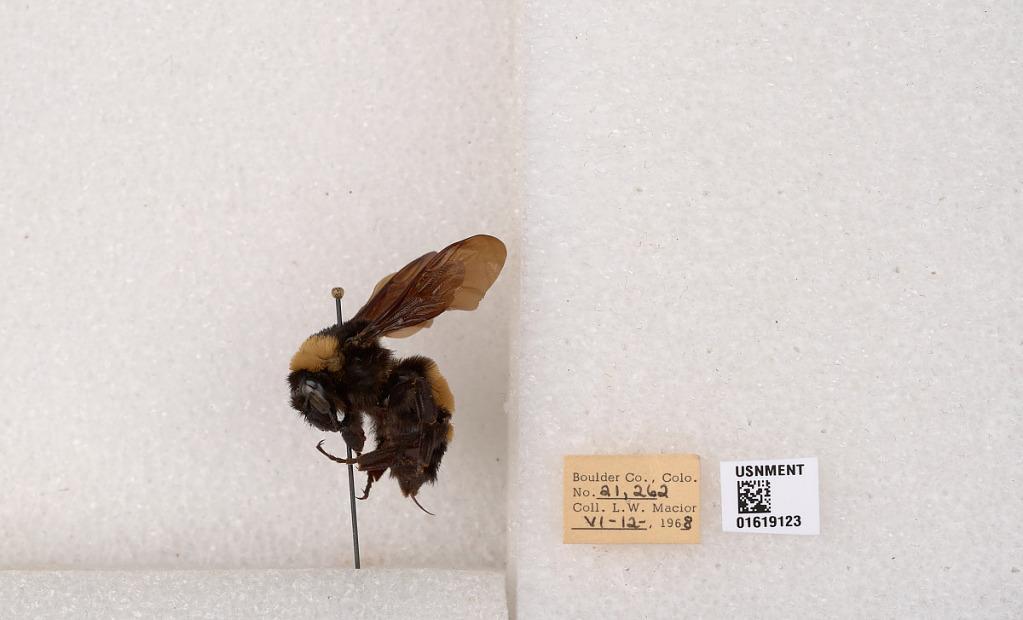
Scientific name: Bombus (Bombus) nevadensis auricormus
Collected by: L. Macior
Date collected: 1968-6-12
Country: United States
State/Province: Colorado
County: Boulder
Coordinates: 40.0925, -105.358